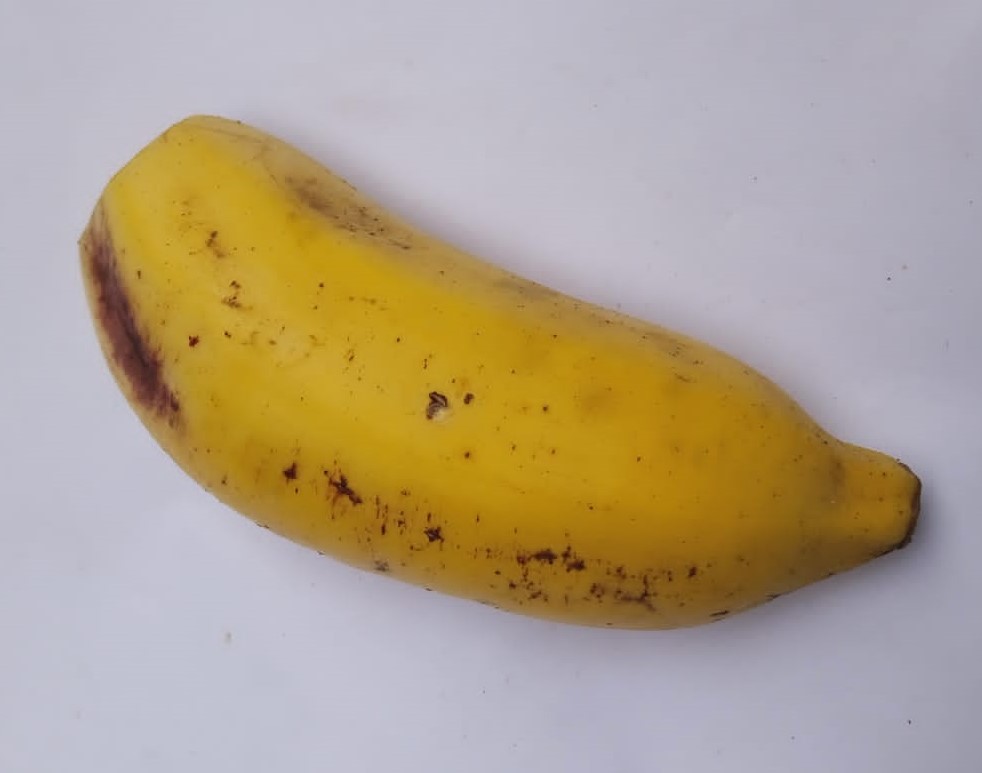
Fruit: banana
Condition: fresh